X-Paroni

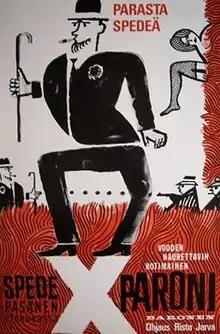

X-Paroni (X-Baron) is a 1964 Finnish comedy and the debut of Spede Pasanen as a leading male role and debut as a co-writer and director of a full-length film.